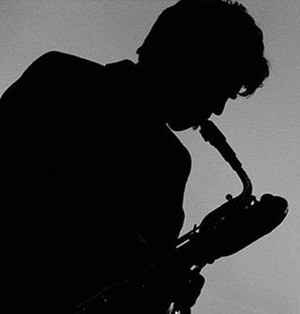
Fredrik Lundin
Fredrik Lundin)
Fredrik Lundin er en dansk tenorsaxofonist der debuterede på den københavnske jazzscene i begyndelsen af 1980'erne.